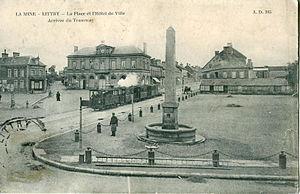
Carte postale ancienne éditée par A. D., n°285
Le Molay-Littry est une commune française située dans le pays du Bessin dans le département du Calvados en région Normandie.